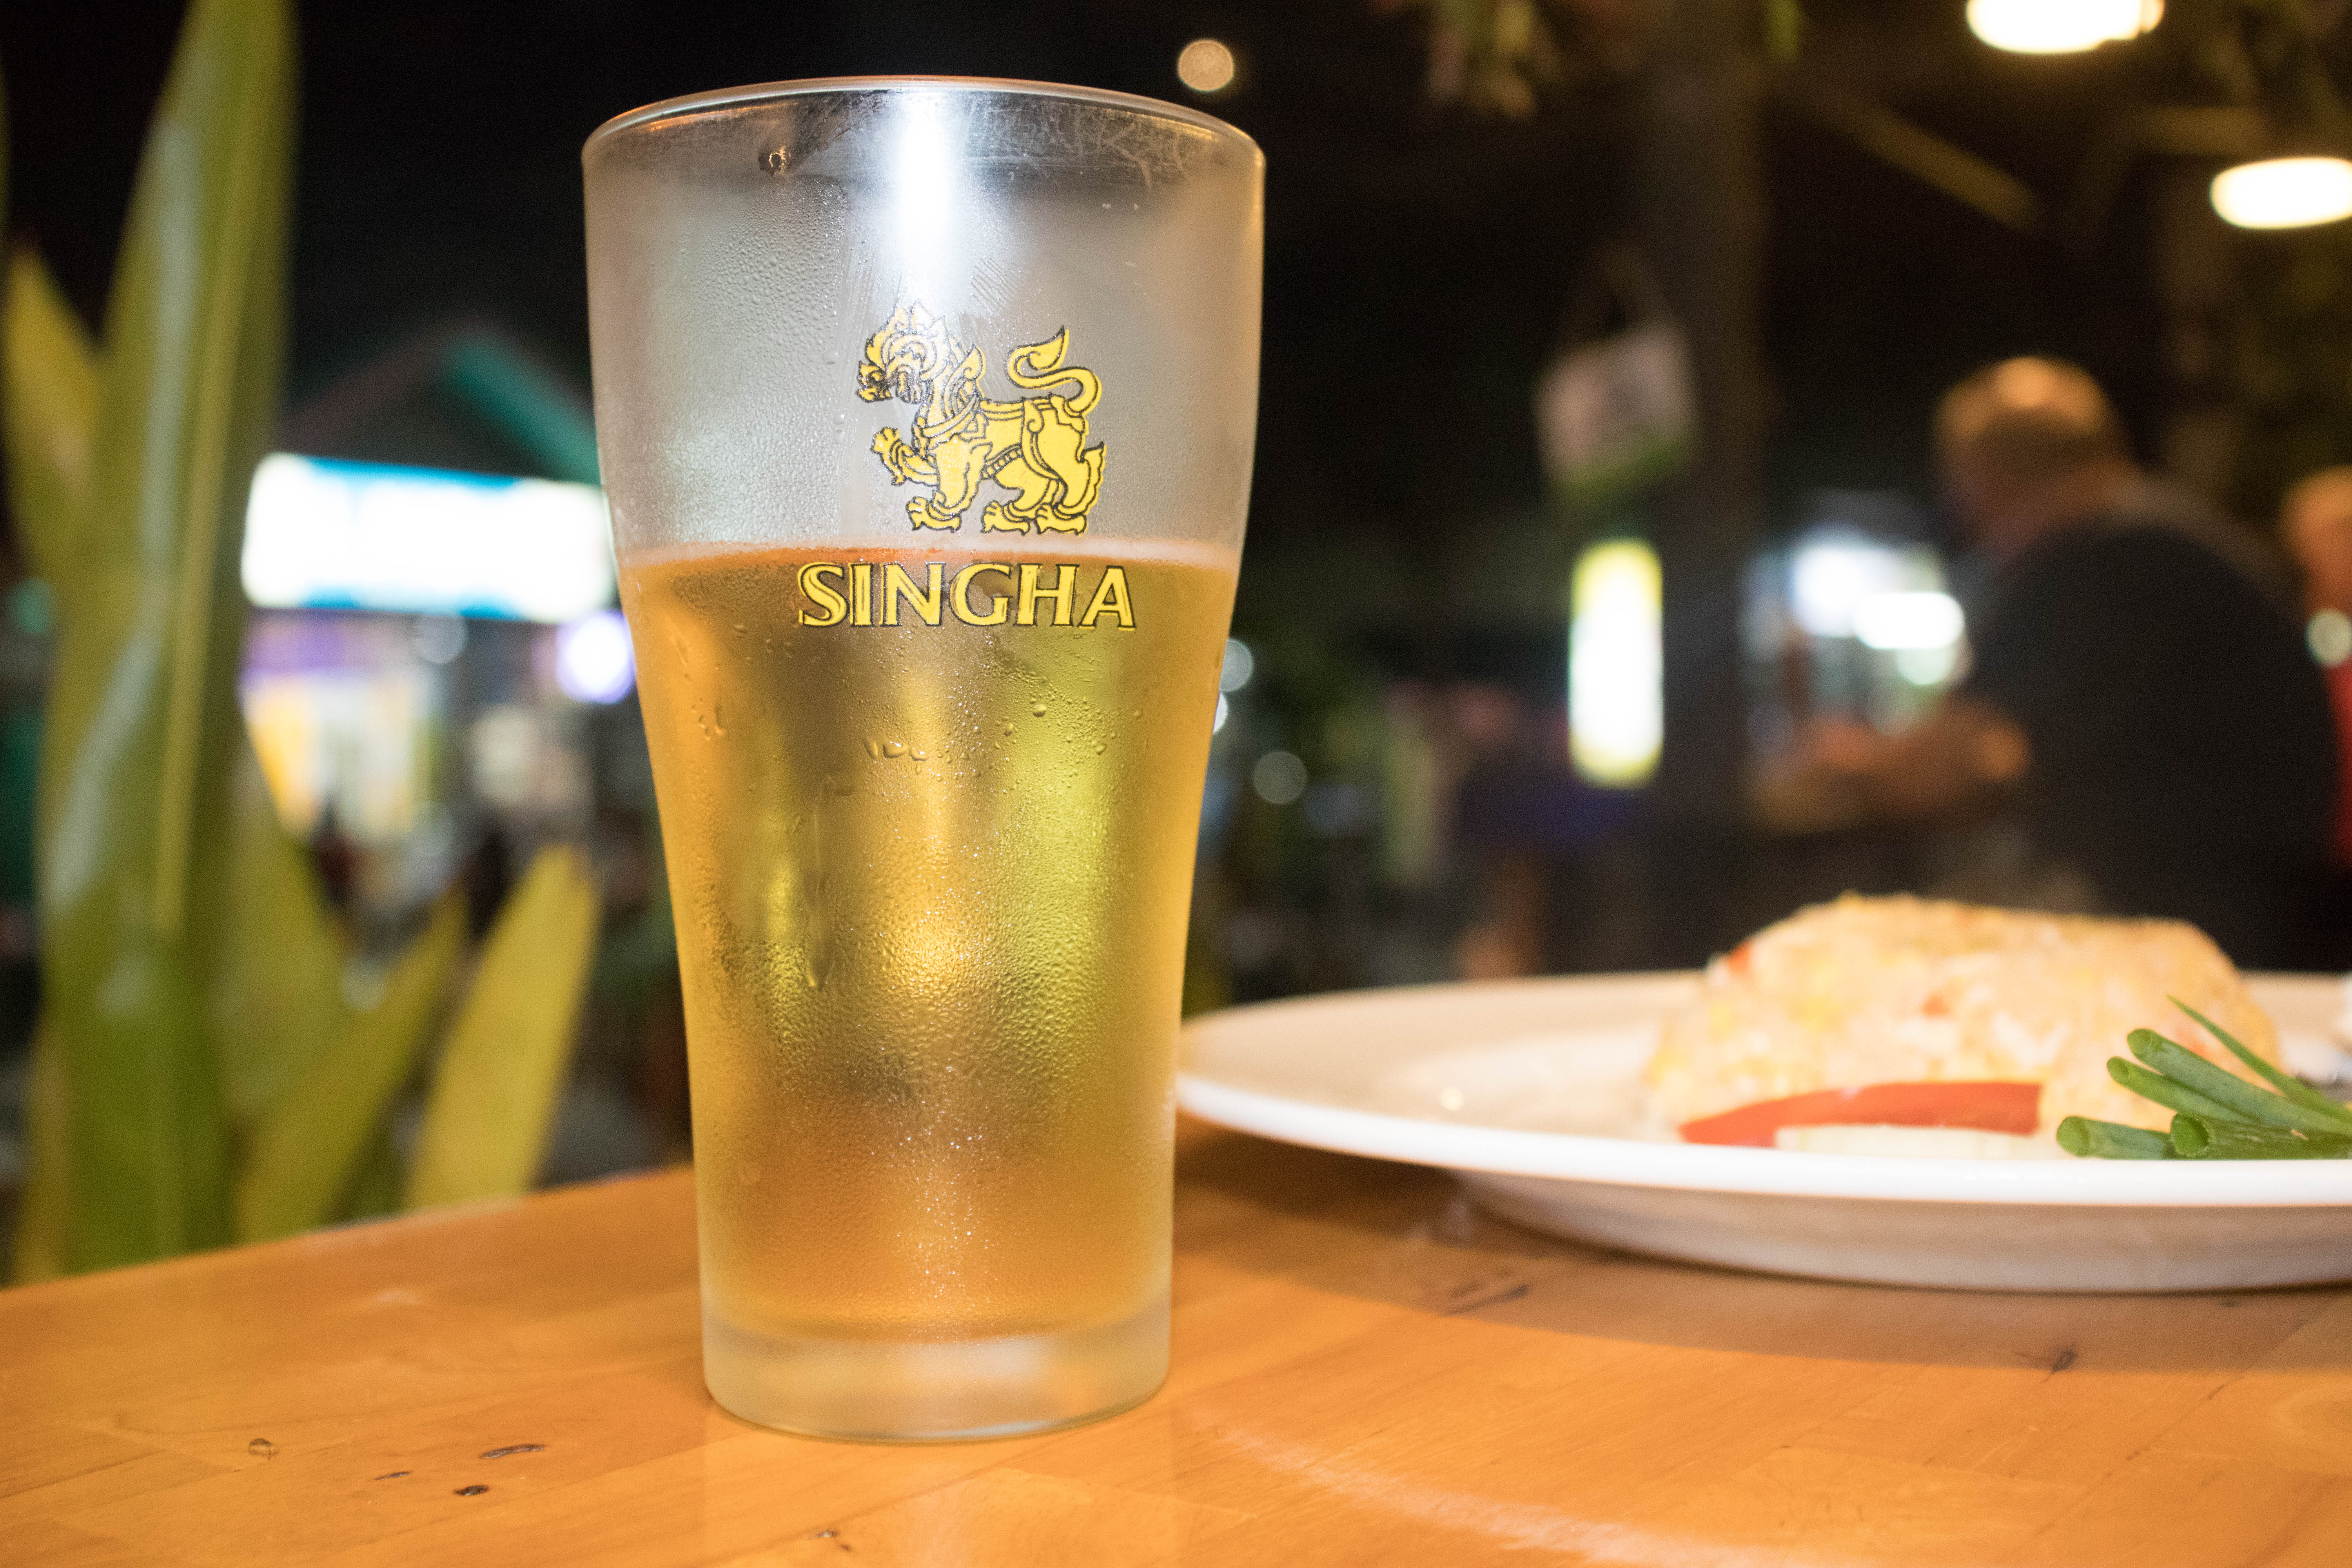
singha, beer, bangkok, thailand, drink, beer glass, alcoholic beverage, lager, Bia h i, pint, alcohol, pint glass, beer cocktail, champagne cocktail, highball, drinkware, distilled beverage, champagne, Hoppy, restaurant, food, cider